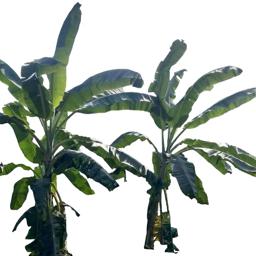
Label: MALBHOG LEAF